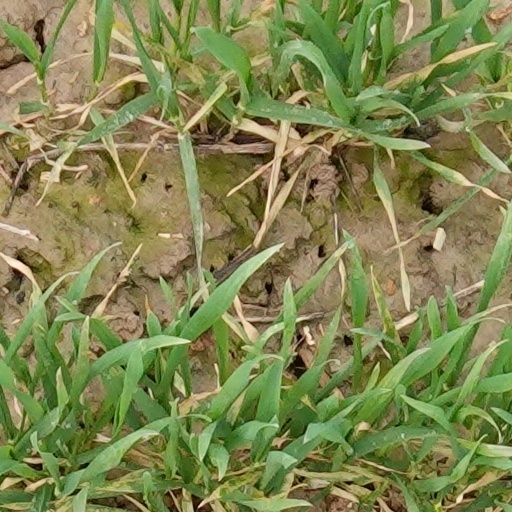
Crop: wheat